LNWR George the Fifth Class

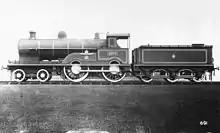
Crewe Works No. 5000 "Coronation" with its distinctive crowned name plate

The George the Fifth Steam Trust is building a "George the Fifth" class locomotive named after Prince George.